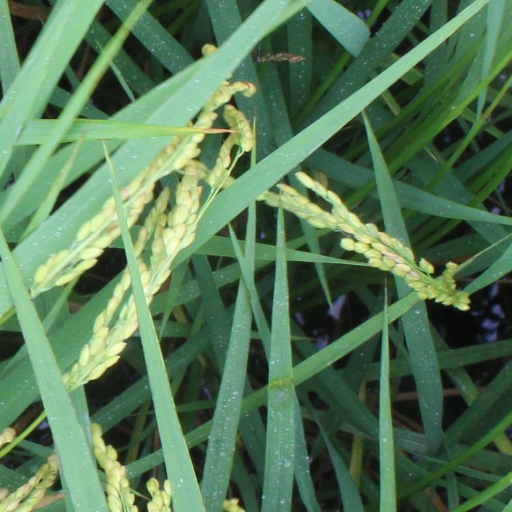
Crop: rice